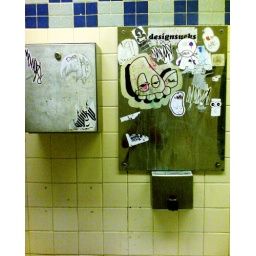
some locals and such killing the mirror in my school boys bathroom